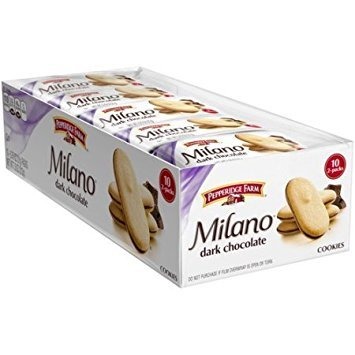
Item Name: Pepperidge Farm Milano Dark Chocolate Cookies, .75 oz, 10 count
Value: 1.0
Unit: Count

Price: 7.19